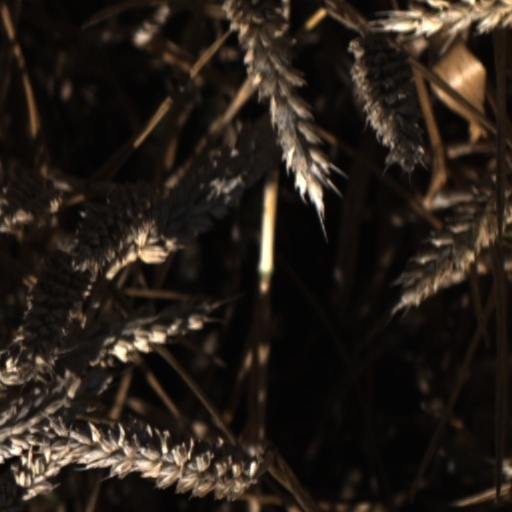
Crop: wheat